Saddle Peak (California)

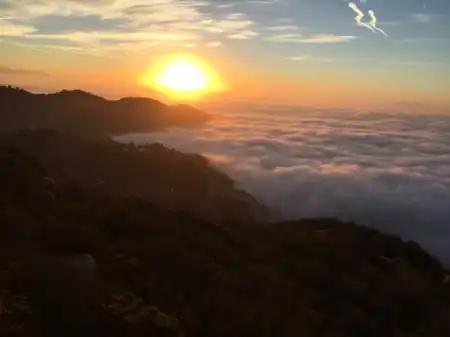
Photographed from the top of Saddle Peak, near Malibu California.

The true summit is the South Eastern hummock, much degraded. Views from here are of the Pacific Ocean to the West, and other ridges and peaks of the Santa Monica Mountains to the East and West. There is a second summit reached by private road, to the Northwest, with a wire-fenced compound of numerous radio relay towers. At the far end beyond the compound is a house site foundation in disrepair. This slope burned in 1989. Beyond and below that is a private road back down to Stunt Road, with private residences below.